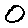
Label: 0